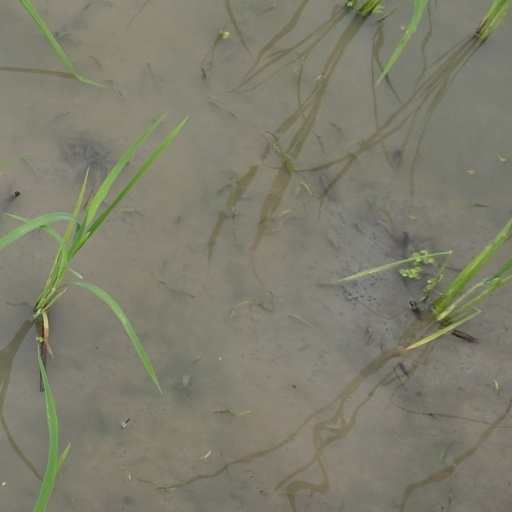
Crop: rice